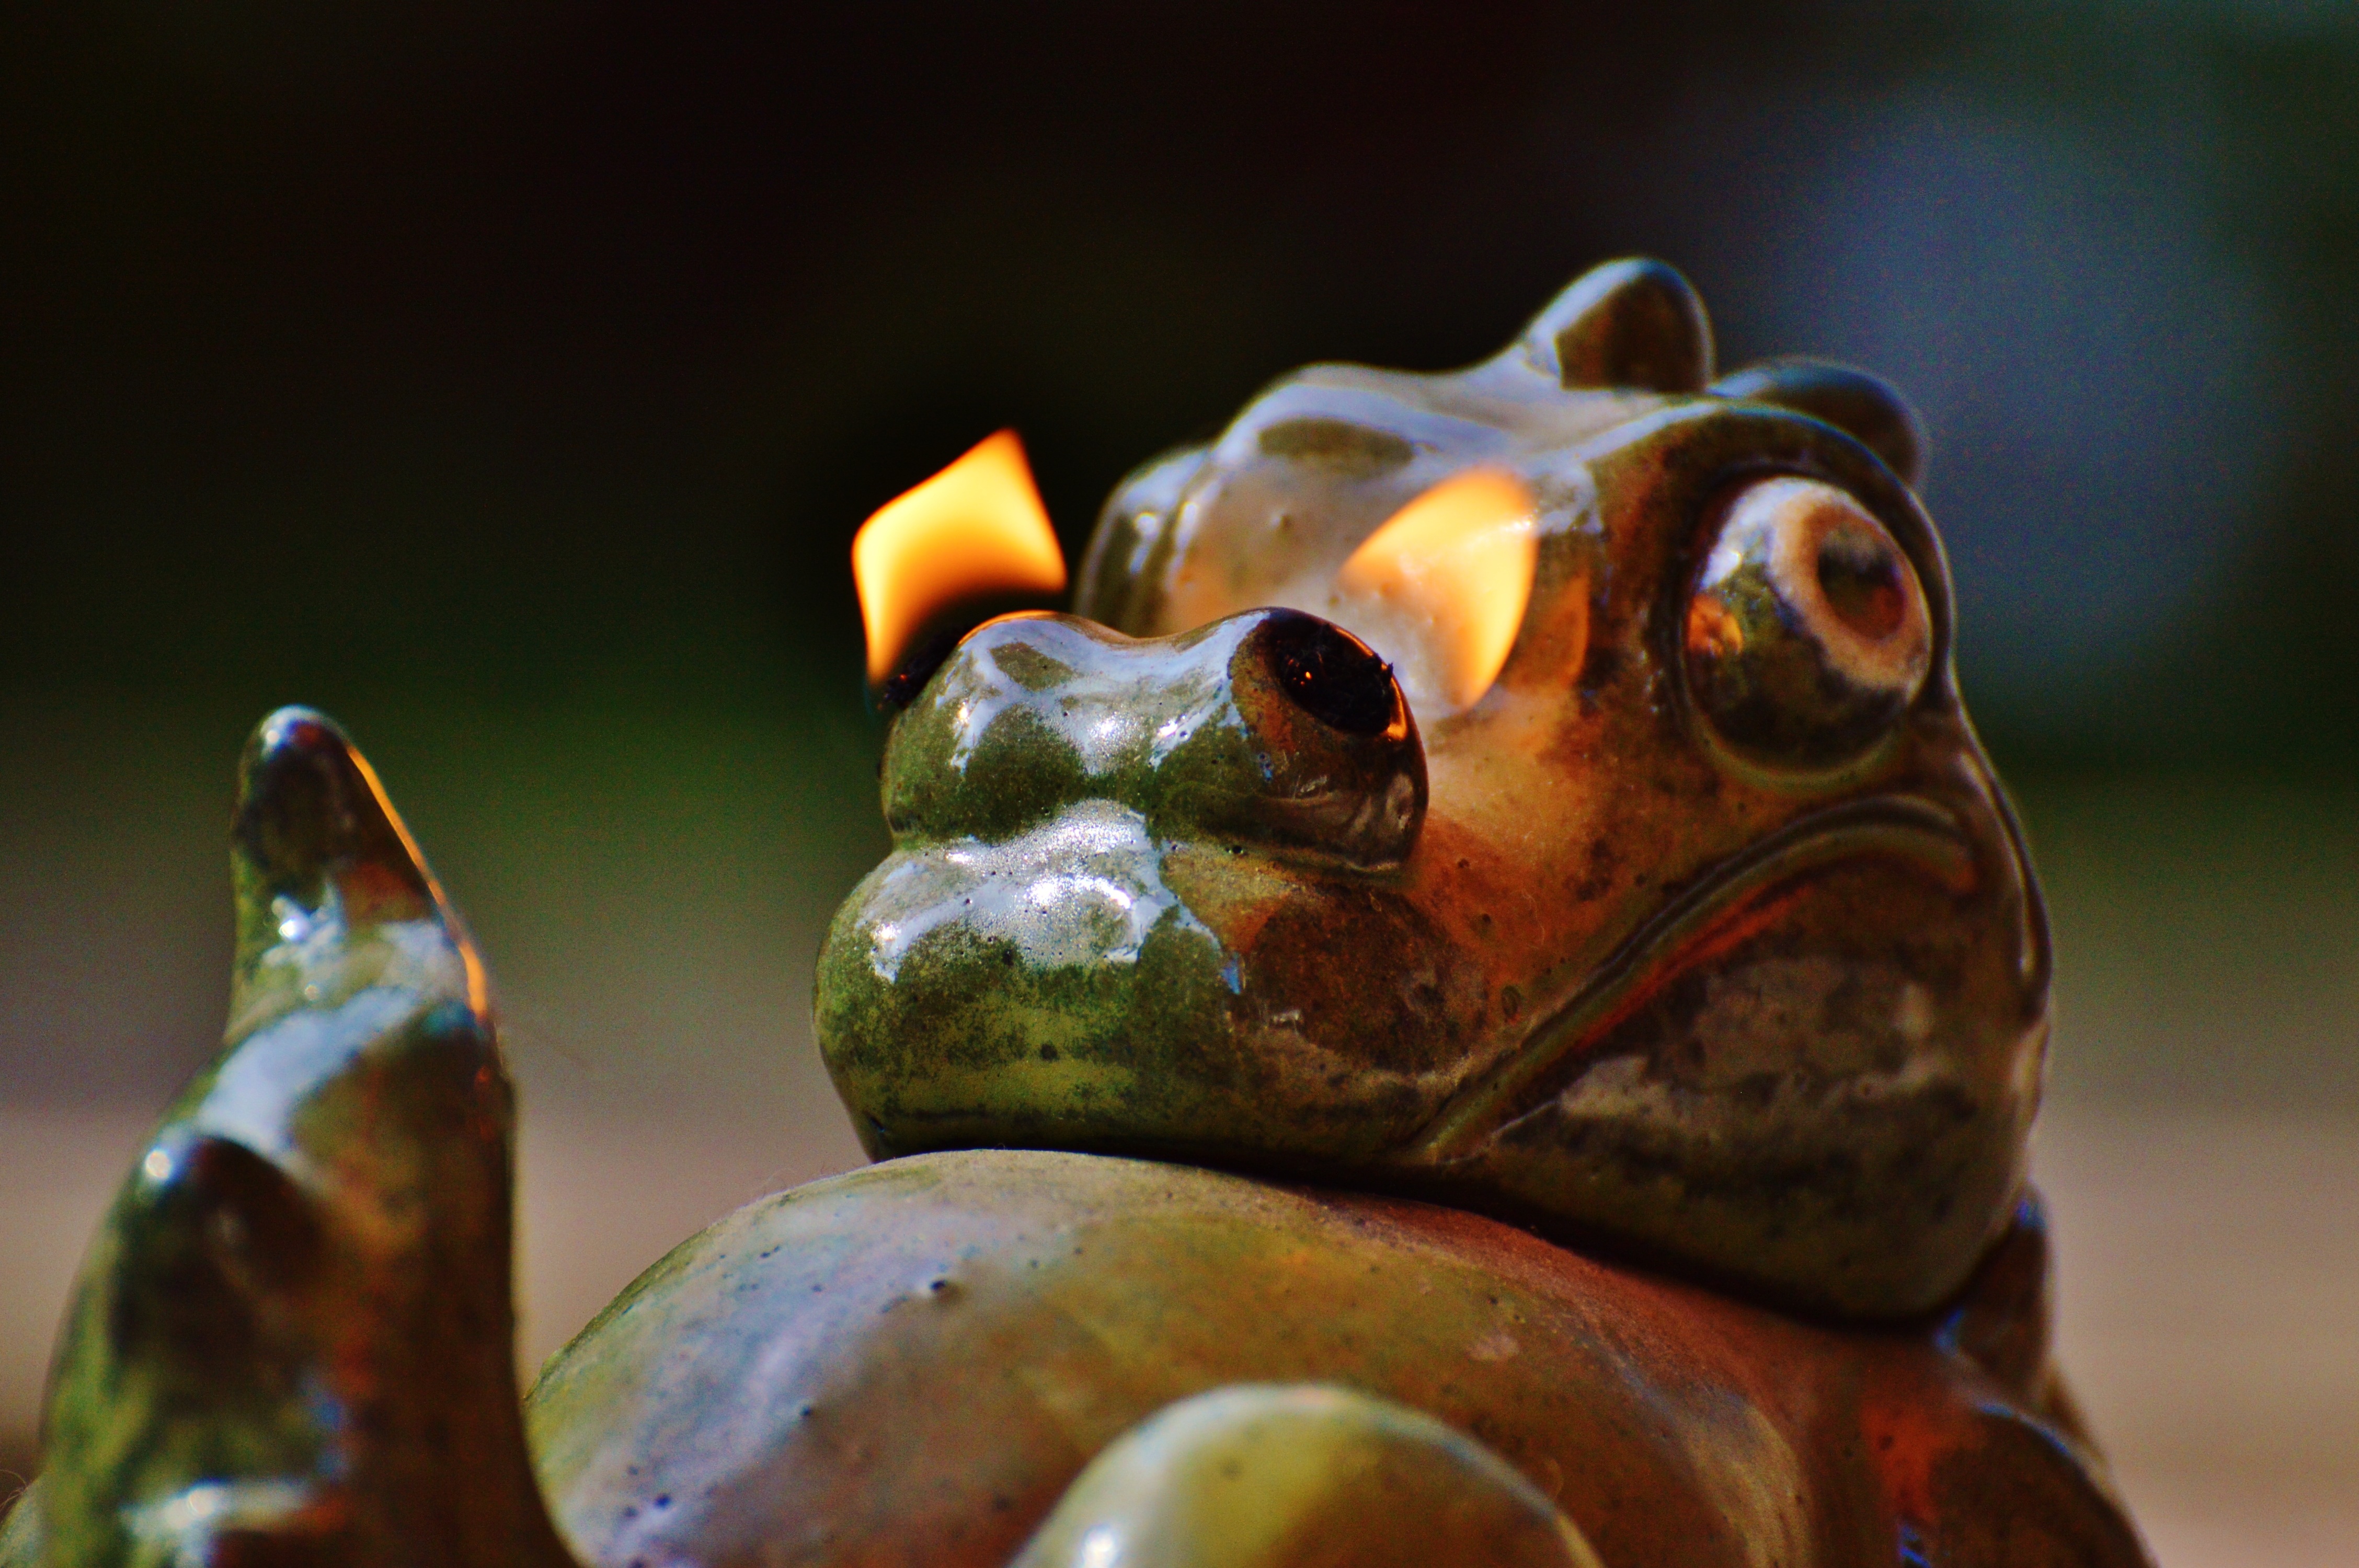
cute, stone, green, color, fire, frog, amphibian, close up, figure, vertebrate, funny, dragon, nostrils, macro photography, ranidae